Treasure Island Scout Reservation

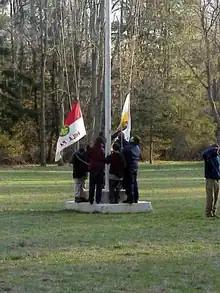
Scouts on the parade field at T.I.

Treasure Island is a former Boy Scout property located between Point Pleasant, Pennsylvania and Frenchtown, New Jersey, United States. The property is situated on two islands in the middle of the Delaware River and was owned by the Cradle of Liberty Council. Treasure Island was the second oldest continually operated Boy Scout Camp, behind Owasippe Scout Reservation in Michigan, in the country and had been continuously associated with Scouting since 1913.